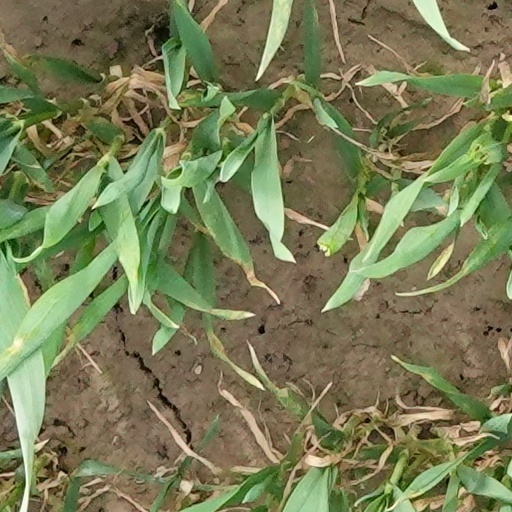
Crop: wheat